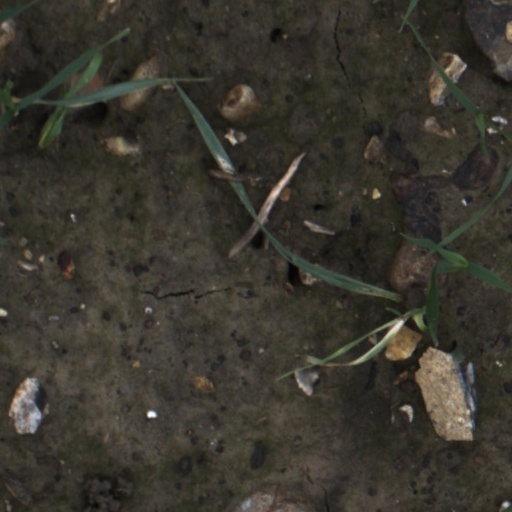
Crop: wheat